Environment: real
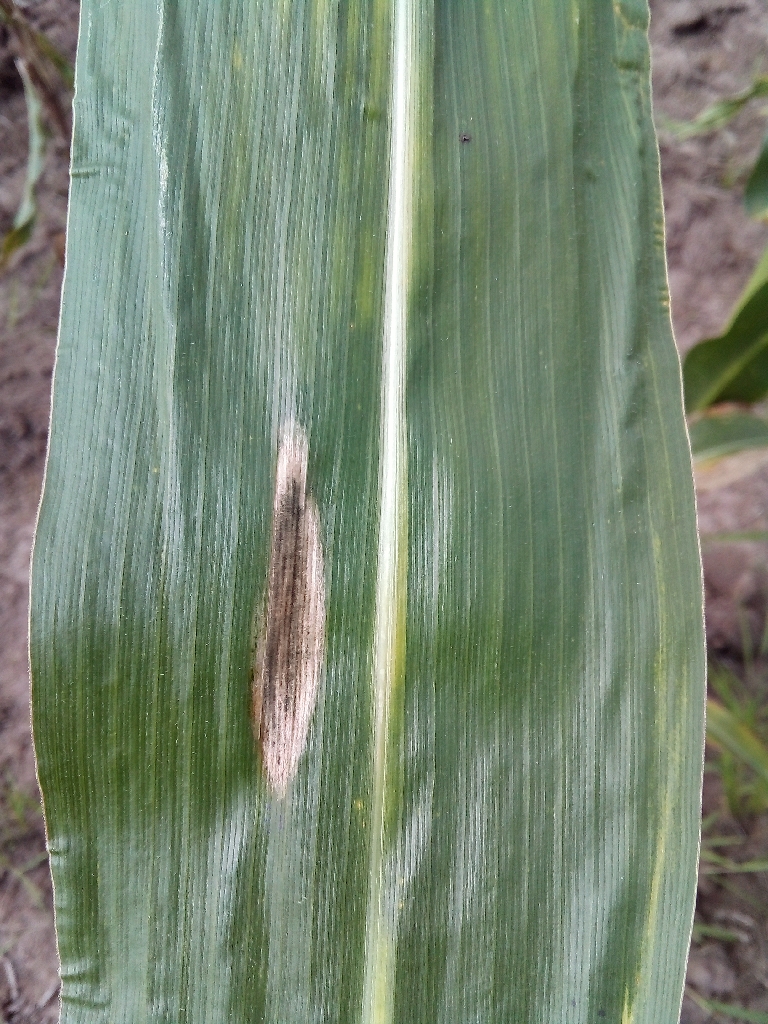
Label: northern_corn_leaf_blight